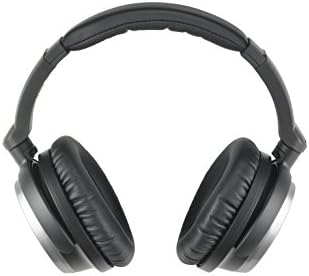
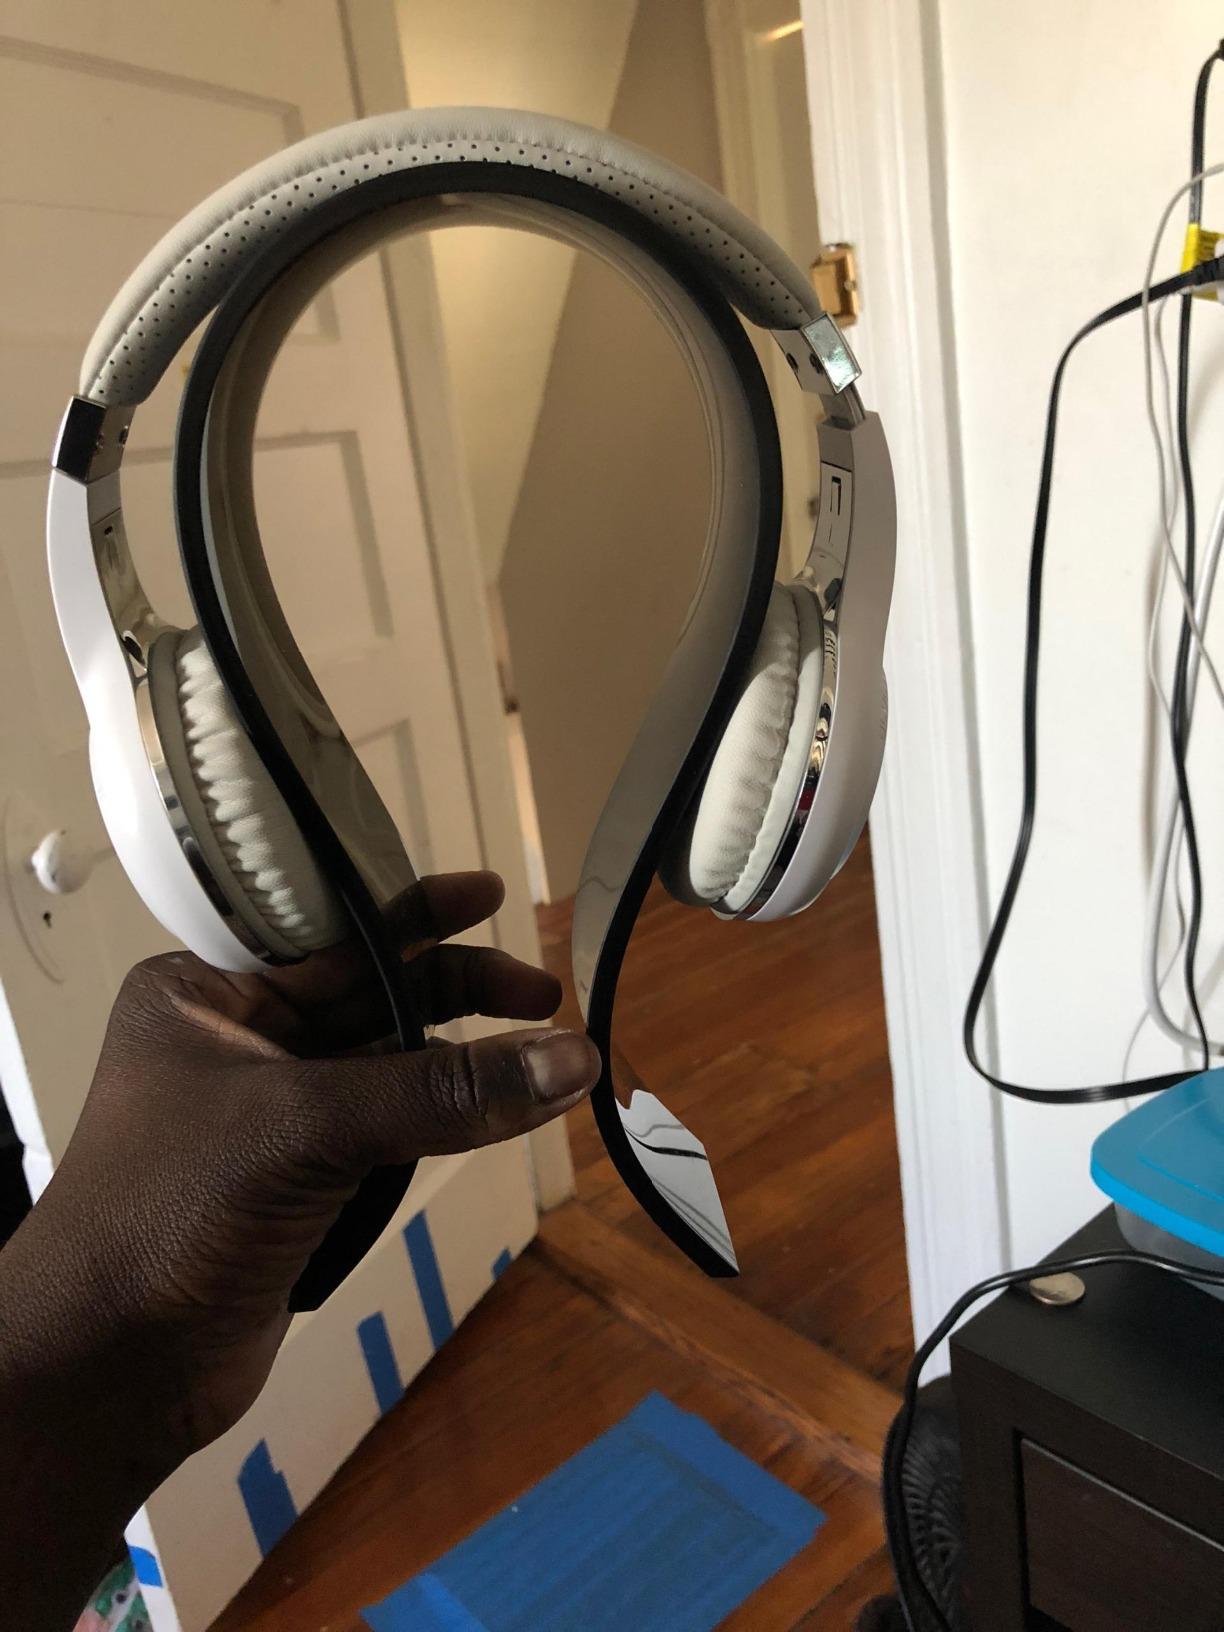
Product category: headphones
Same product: no